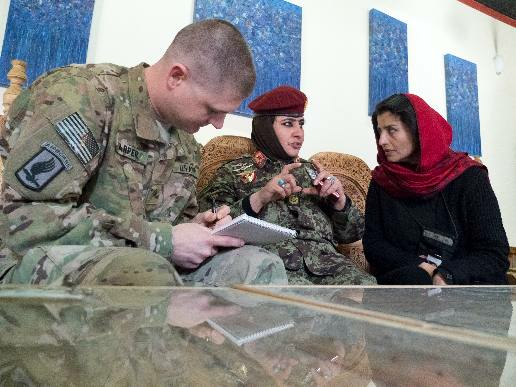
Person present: Yes